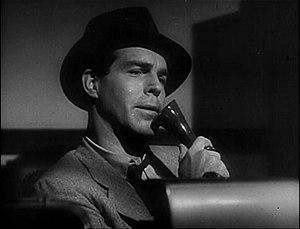
Assurance sur la mort est un film américain réalisé par Billy Wilder, sorti en 1944.